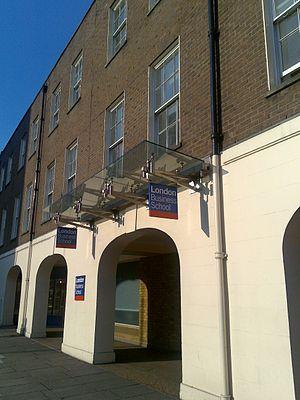
La London Business School est une école de commerce internationale créée en 1964 à Londres. LBS est l'une des business schools les plus prestigieuses du monde. Elle est classée première en Europe par le Financial Times et première au monde par le QS ranking. La sélection y est extrêmement compétitive et le nombre de places limité dû à la petite taille du campus. Le rival principal d'LBS en Europe est INSEAD et dans le reste du monde ses rivaux sont la Harvard Business School, Stanford, et Wharton.